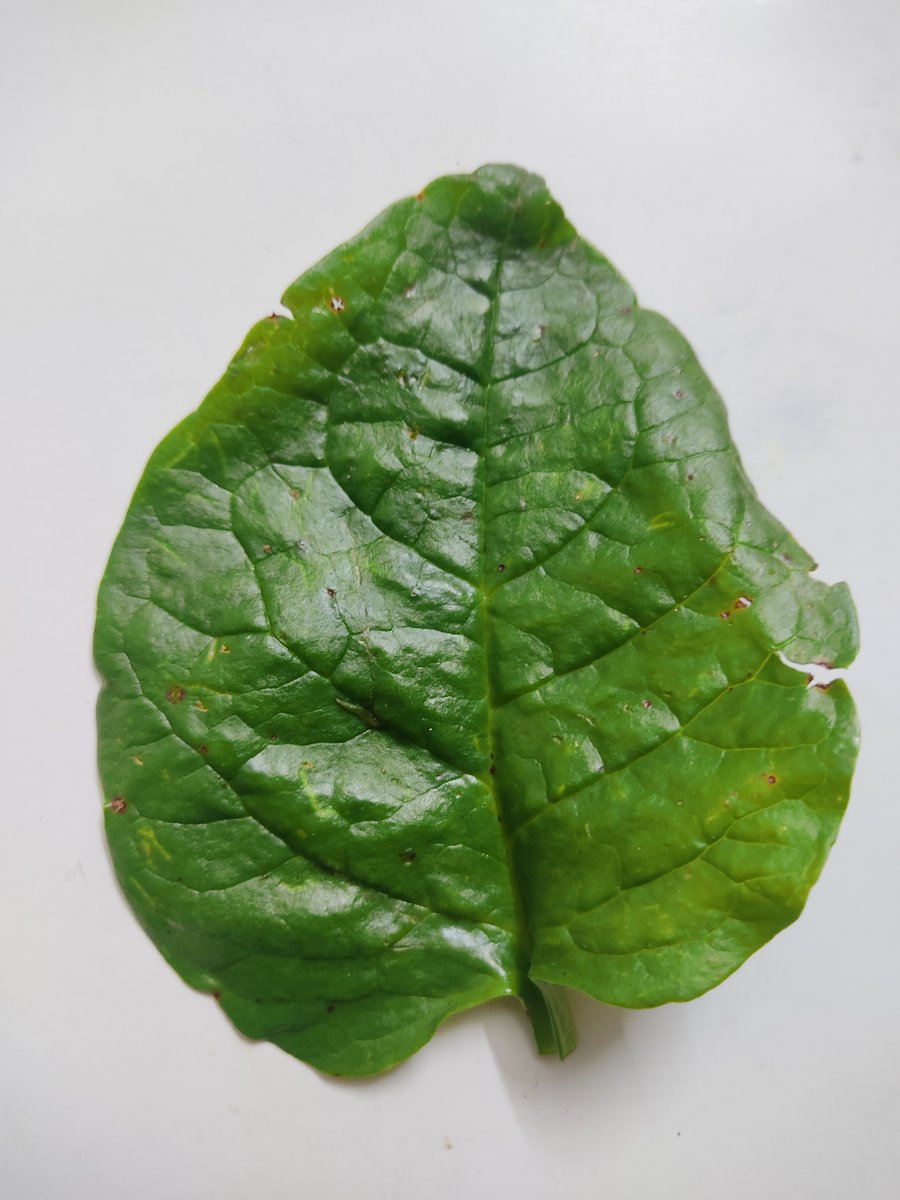
Label: Pest-Damage